Answer in natural language. Consider the 3D positions of the objects in the scene and not just the 2D positions in the image. Is the centerpoint of  DeskLamp at a higher height than black wooden dresser? Choose between the following options: yes or no
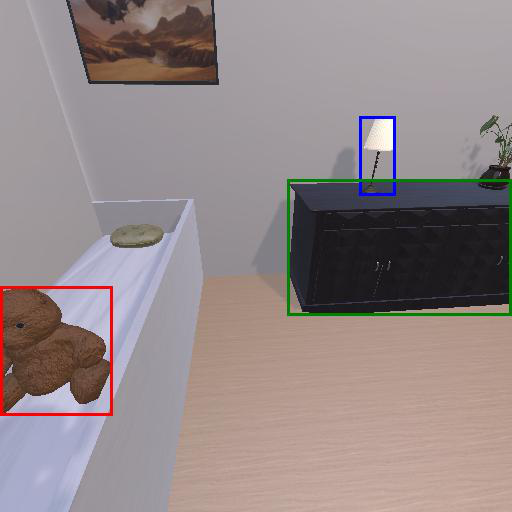
<answer>yes</answer>